Parva (novel)

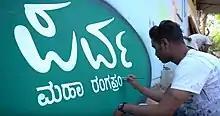
A theatrical play was performed on the novel's basis, in Rangayana, Mysore, in 2021

"Parva" has been translated into seven Indian languages and three foreign languages. The Indian translations are: ; ; ; ; ; ; and . The Tamil translation of Pavannan and the Telugu translation of Gangisetty Lakshminarayana won the Sahitya Akademi's translation award in 2004.